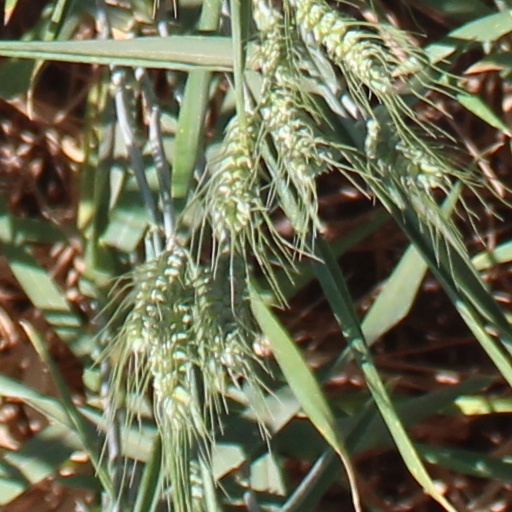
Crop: wheat